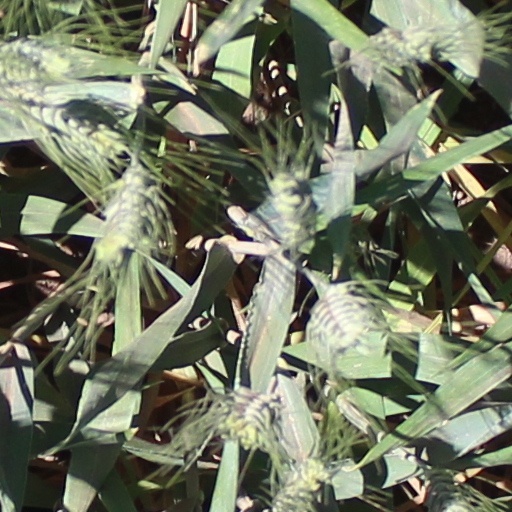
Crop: wheat